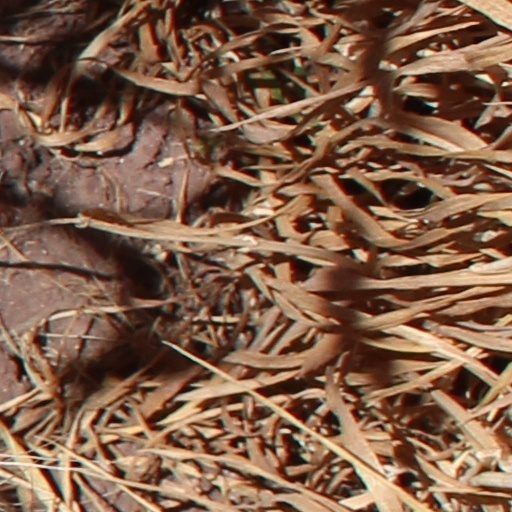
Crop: wheat